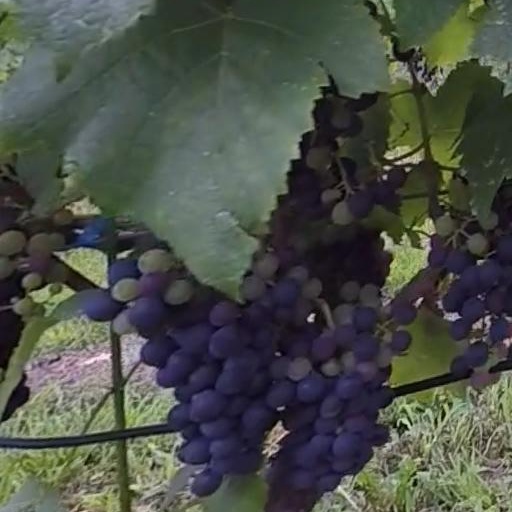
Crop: grape